The Tale of Genji

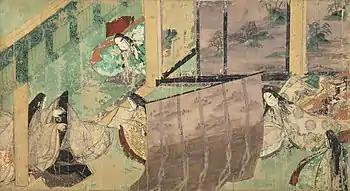
Chapter 50 – . 12th-century Tokugawa Art Museum handscroll.

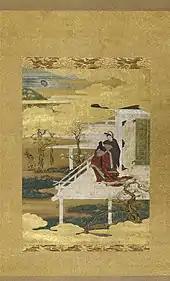
Late-16th- or early-17th-century hanging scroll in ink and gold leaf illustrating a scene from "Genji"

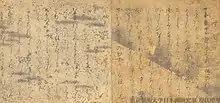
Pages from the illustrated handscroll from the 12th century

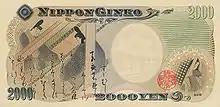
2000 yen note with "The Tale of Genji" and Murasaki Shikibu on the right corner

The additional chapter between 41 and 42 in some manuscripts is called which means "Vanished into the Clouds"—the chapter is a title only, and is probably intended to evoke Genji's death. Some scholars have posited the earlier existence of a chapter between 1 and 2 which would have introduced some characters that seem to appear very abruptly in the book as it stands.